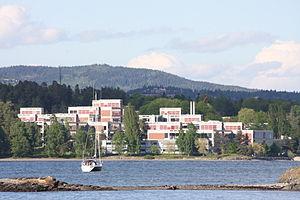
La Fondation indépendante norvégienne Det Norske Veritas ou DNV a été créée en 1864. Son premier objectif était d’inspecter et d'évaluer les conditions techniques des navires marchands norvégiens. Aujourd’hui, Det Norske Veritas est l’un des principaux prestataires internationaux de services en management des risques. DNV a pour slogan « Préserver la Vie, les Biens et l’Environnement ». Elle opère internationalement depuis 1867 et a établi environ 300 bureaux dans 100 pays différents.